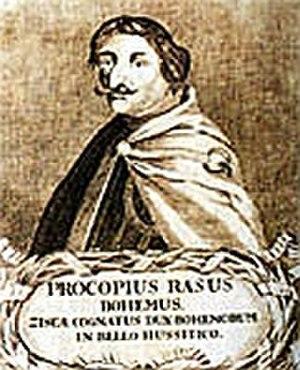
Procope le Grand – surnommé également le Tondu, né vers 1380 et mort le 30 mai 1434 à la bataille de Lipany est prédicateur hussite radical qui devint, après la mort de Jan Žižka, hetman des armées hussites.